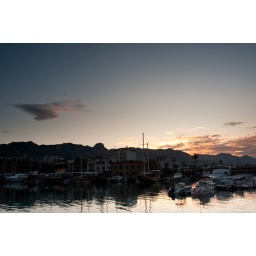
Ripples under a red sky